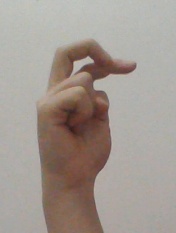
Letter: zay